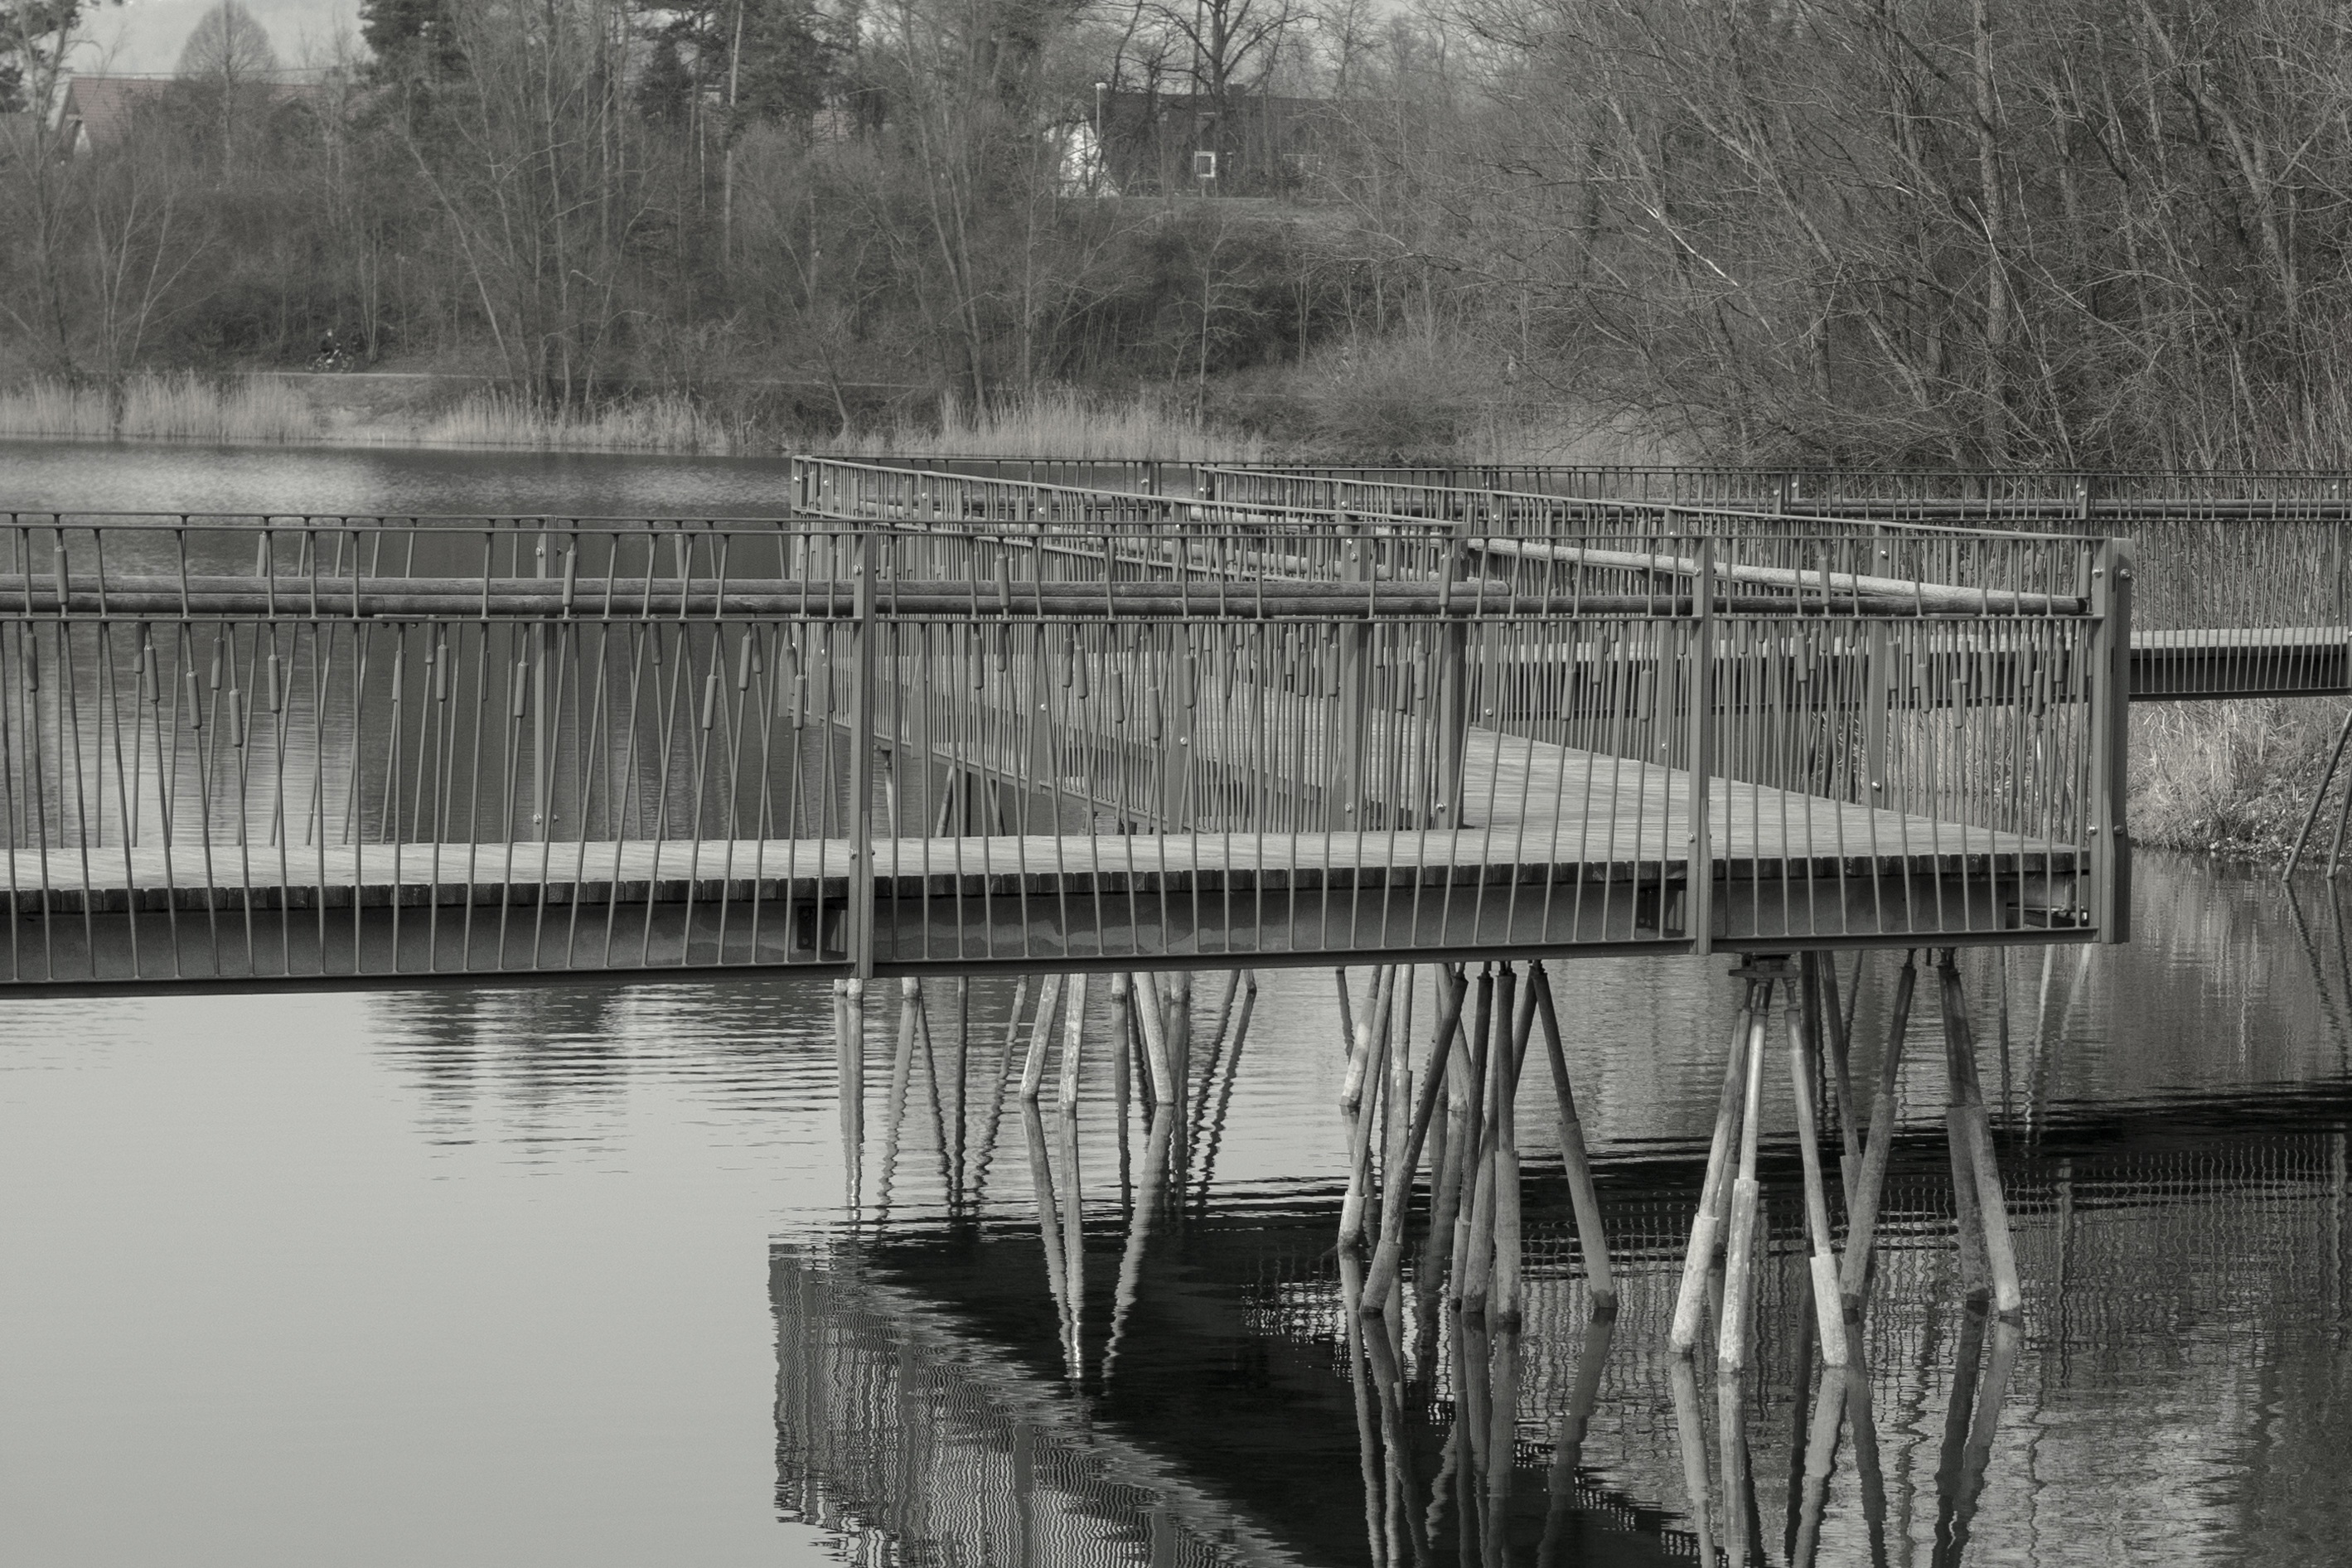
water, nature, dock, black and white, boardwalk, bridge, crossing, lake, river, web, reflection, romantic, jetty, monochrome, entry, water running, monochrome photography, atmospheric phenomenon, nonbuilding structure, bayou